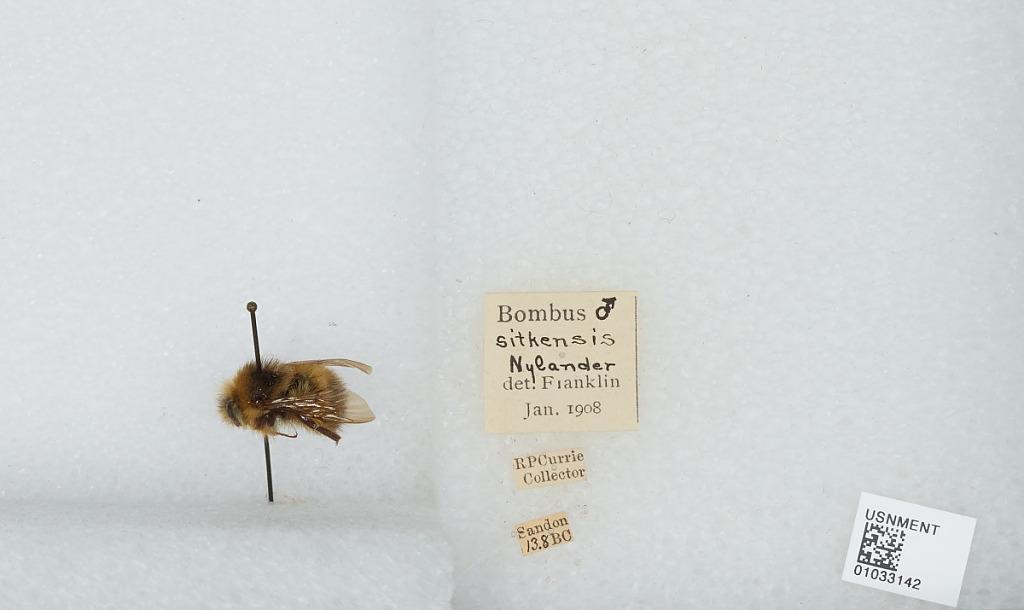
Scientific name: Bombus (Pyrobombus) sitkensis Nylander
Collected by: R. Currie
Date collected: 2013-8-
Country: Canada
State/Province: British Columbia
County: Kootenay
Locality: Sandon
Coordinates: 49.9756, -117.227
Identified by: Franklin